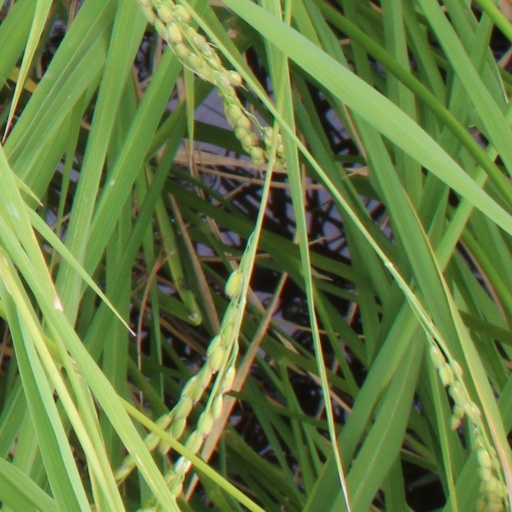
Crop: rice